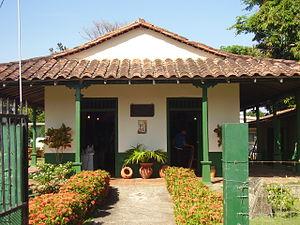
Cet article recense les musées du Panama.